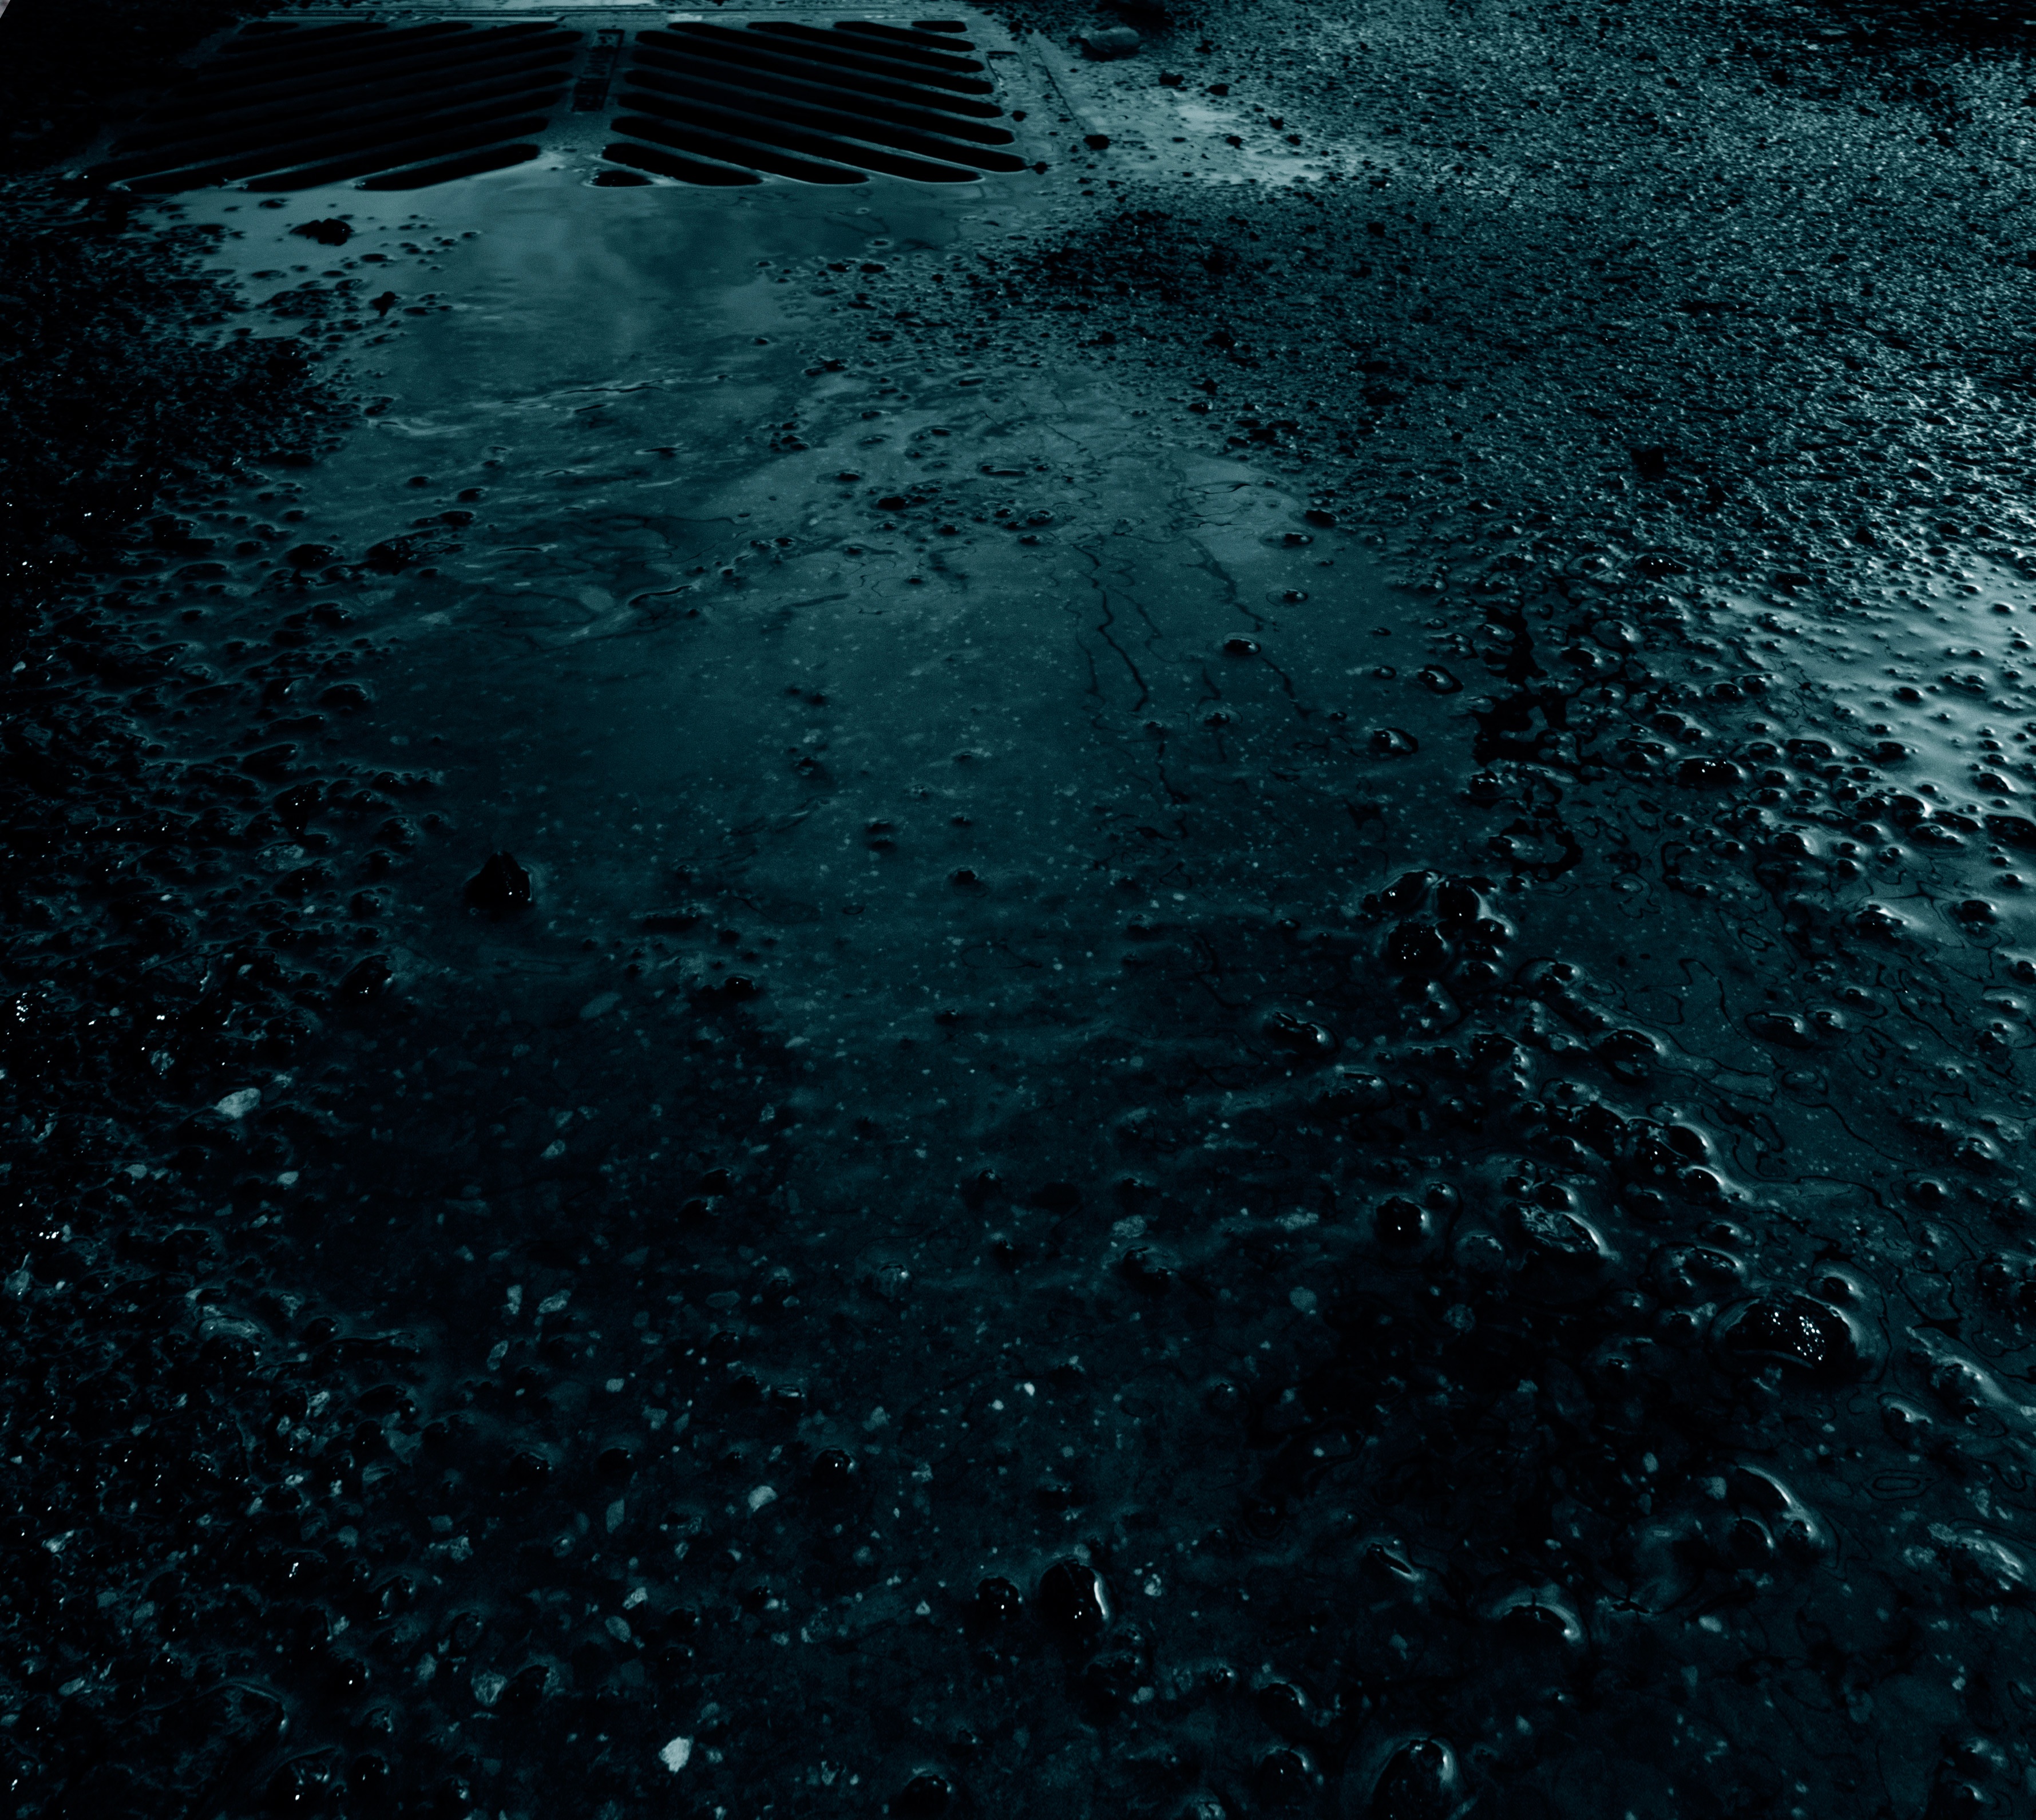
sea, water, ocean, light, road, street, night, sunlight, texture, rain, wave, atmosphere, pavement, ice, reflection, darkness, blue, black, monochrome, moonlight, sewer, puddles, screenshot, computer wallpaper